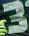
Number: 3